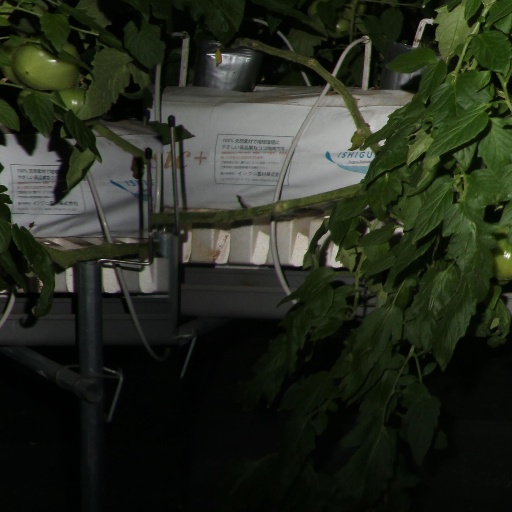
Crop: tomato